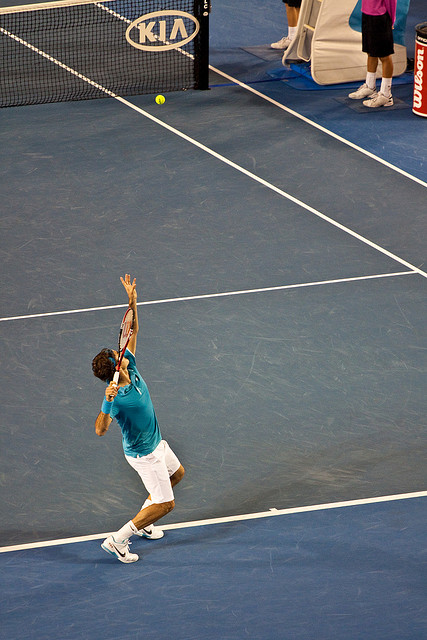
vận động viên tennis nam đang giao bóng trong trận